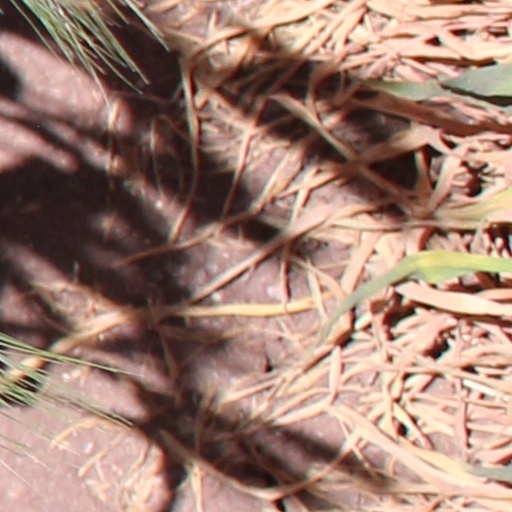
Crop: wheat